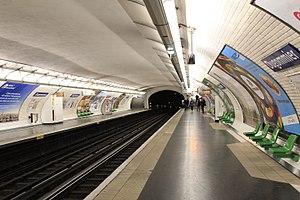
Dugommier est une station de la ligne 6 du métro de Paris, située dans le 12ᵉ arrondissement de Paris.